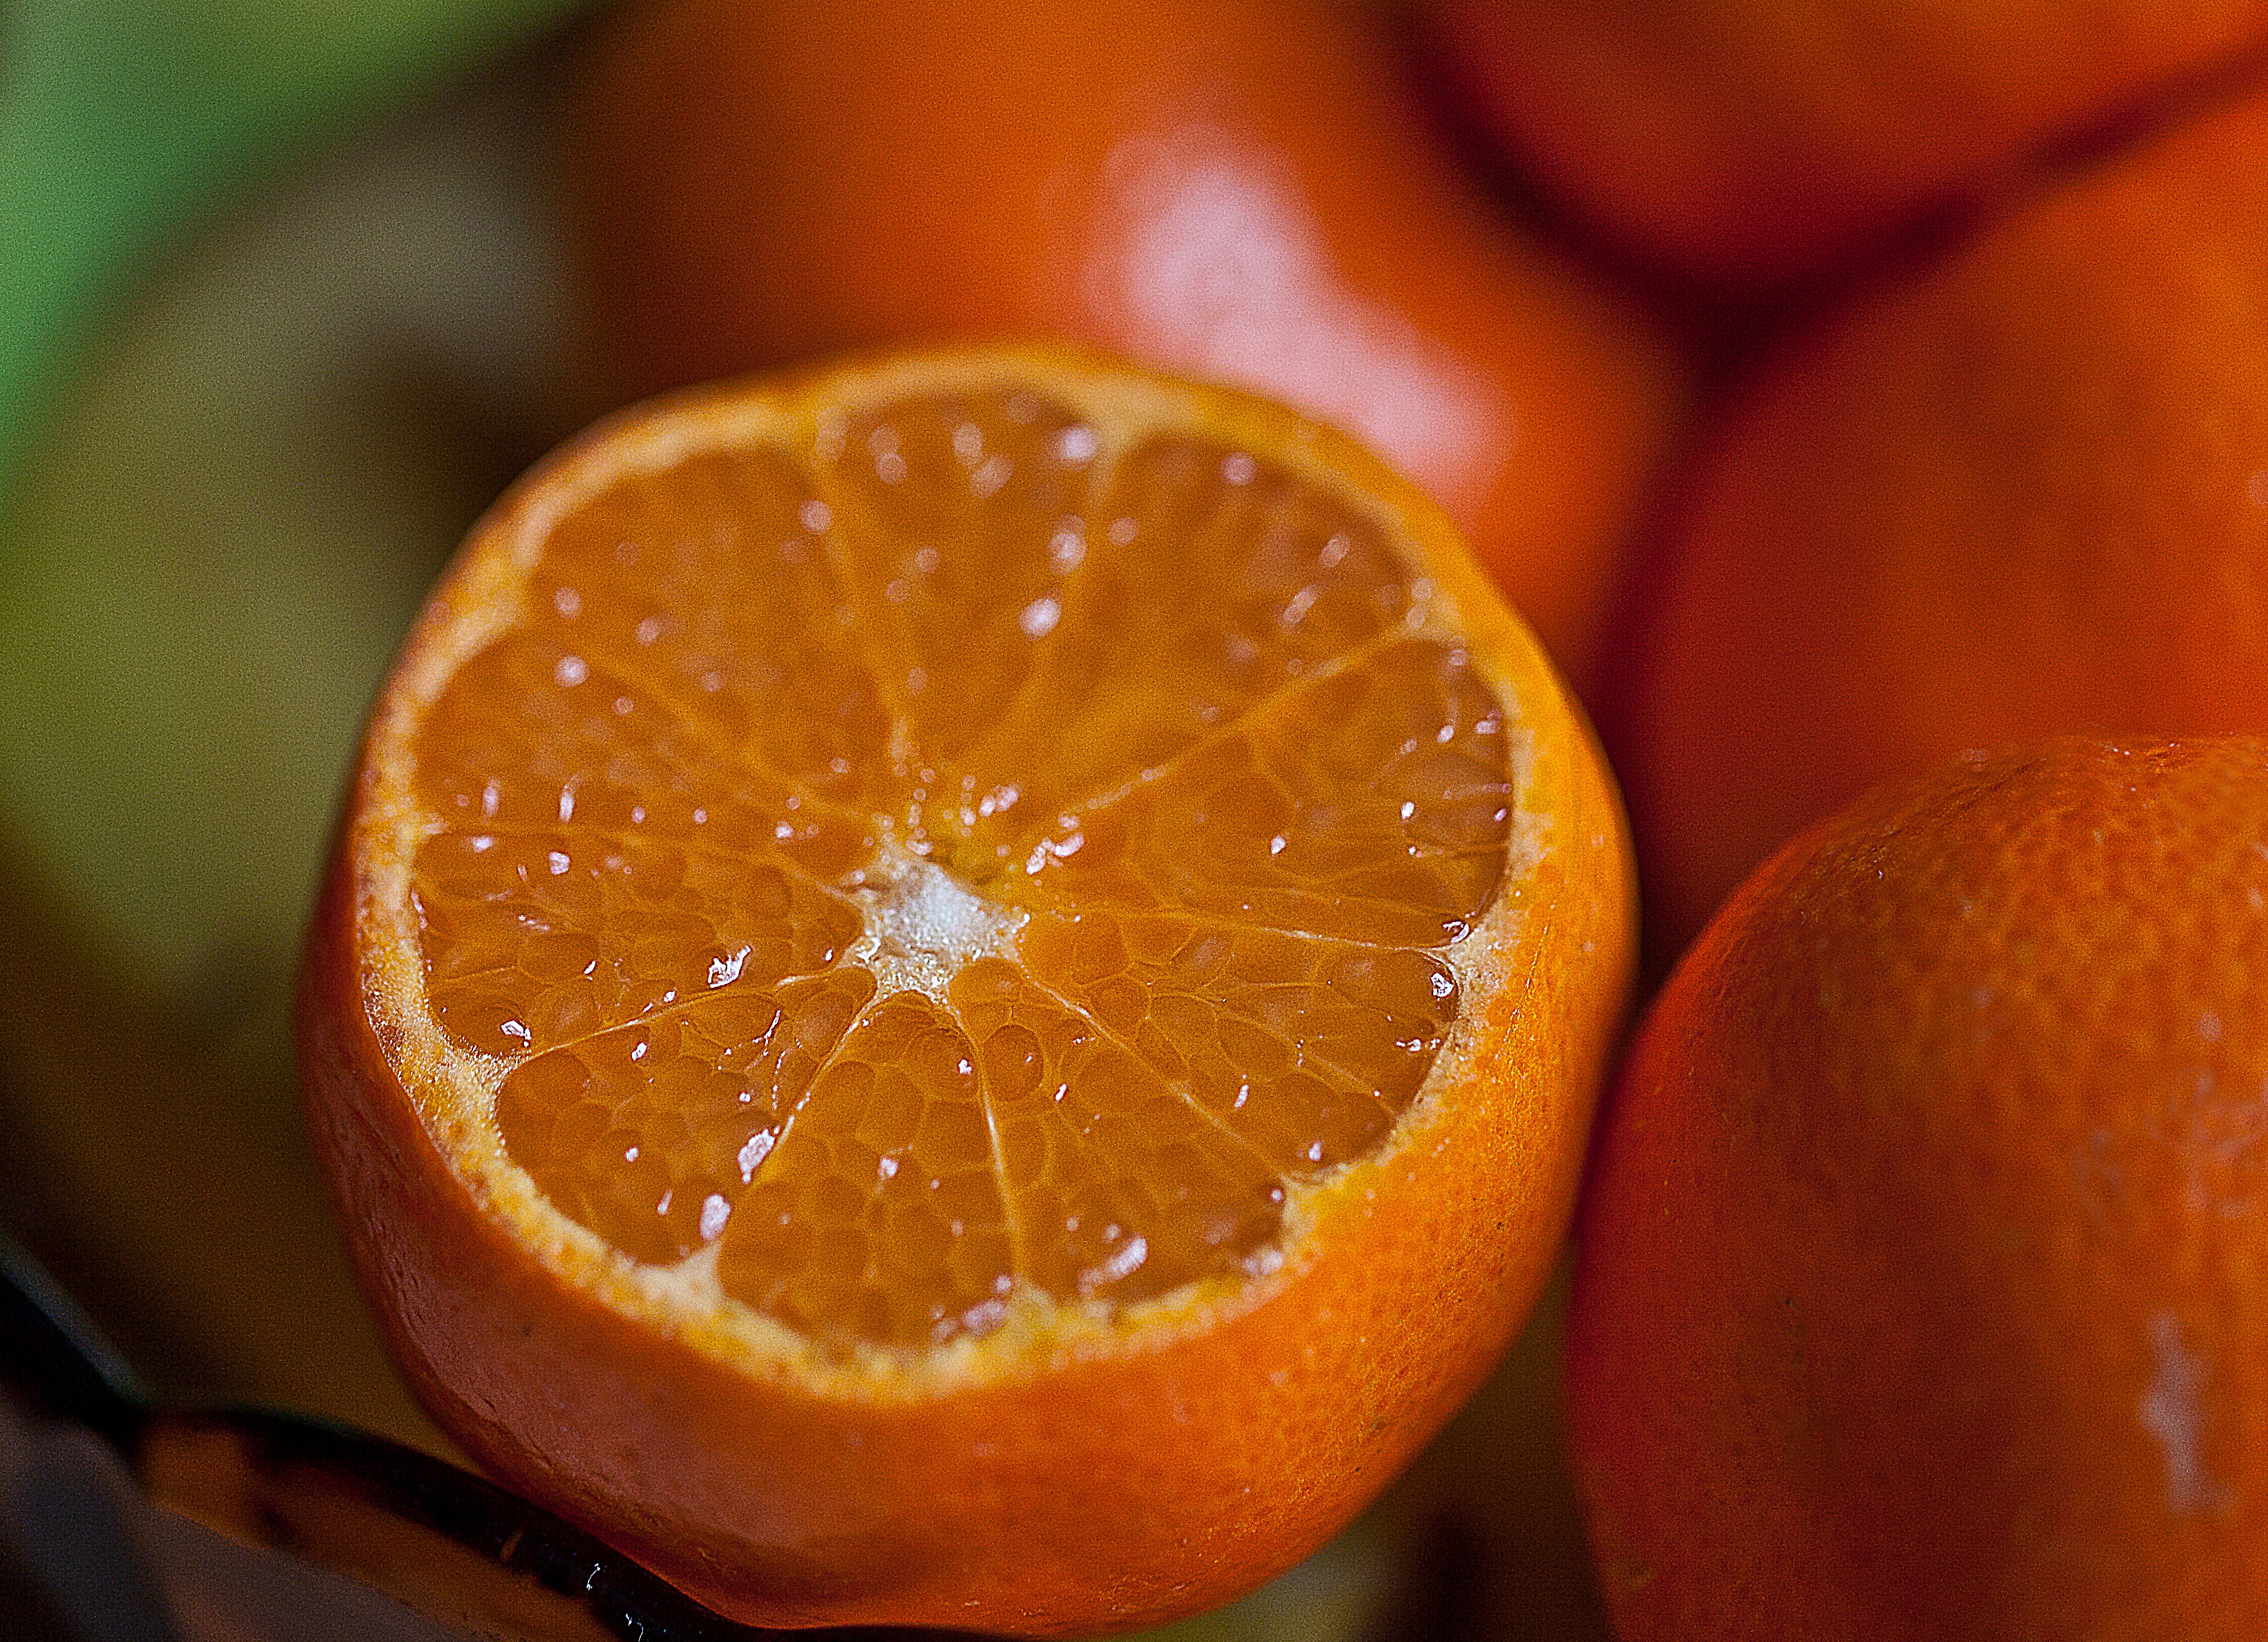
plant, fruit, orange, food, produce, closeup, juice, fresh fruit, tangerine, calabaza, clementine, lean, healthy food, vitamins, oranges, citrus, the freshness, firm, flowering plant, bitter orange, southern fruits, the interior of the fruit, incision of the, whole fruit, cut fruit, mandarins, mandarin orange, land plant, tangelo, valencia orange